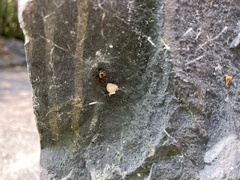
Species: Parasteatoda_tepidariorum